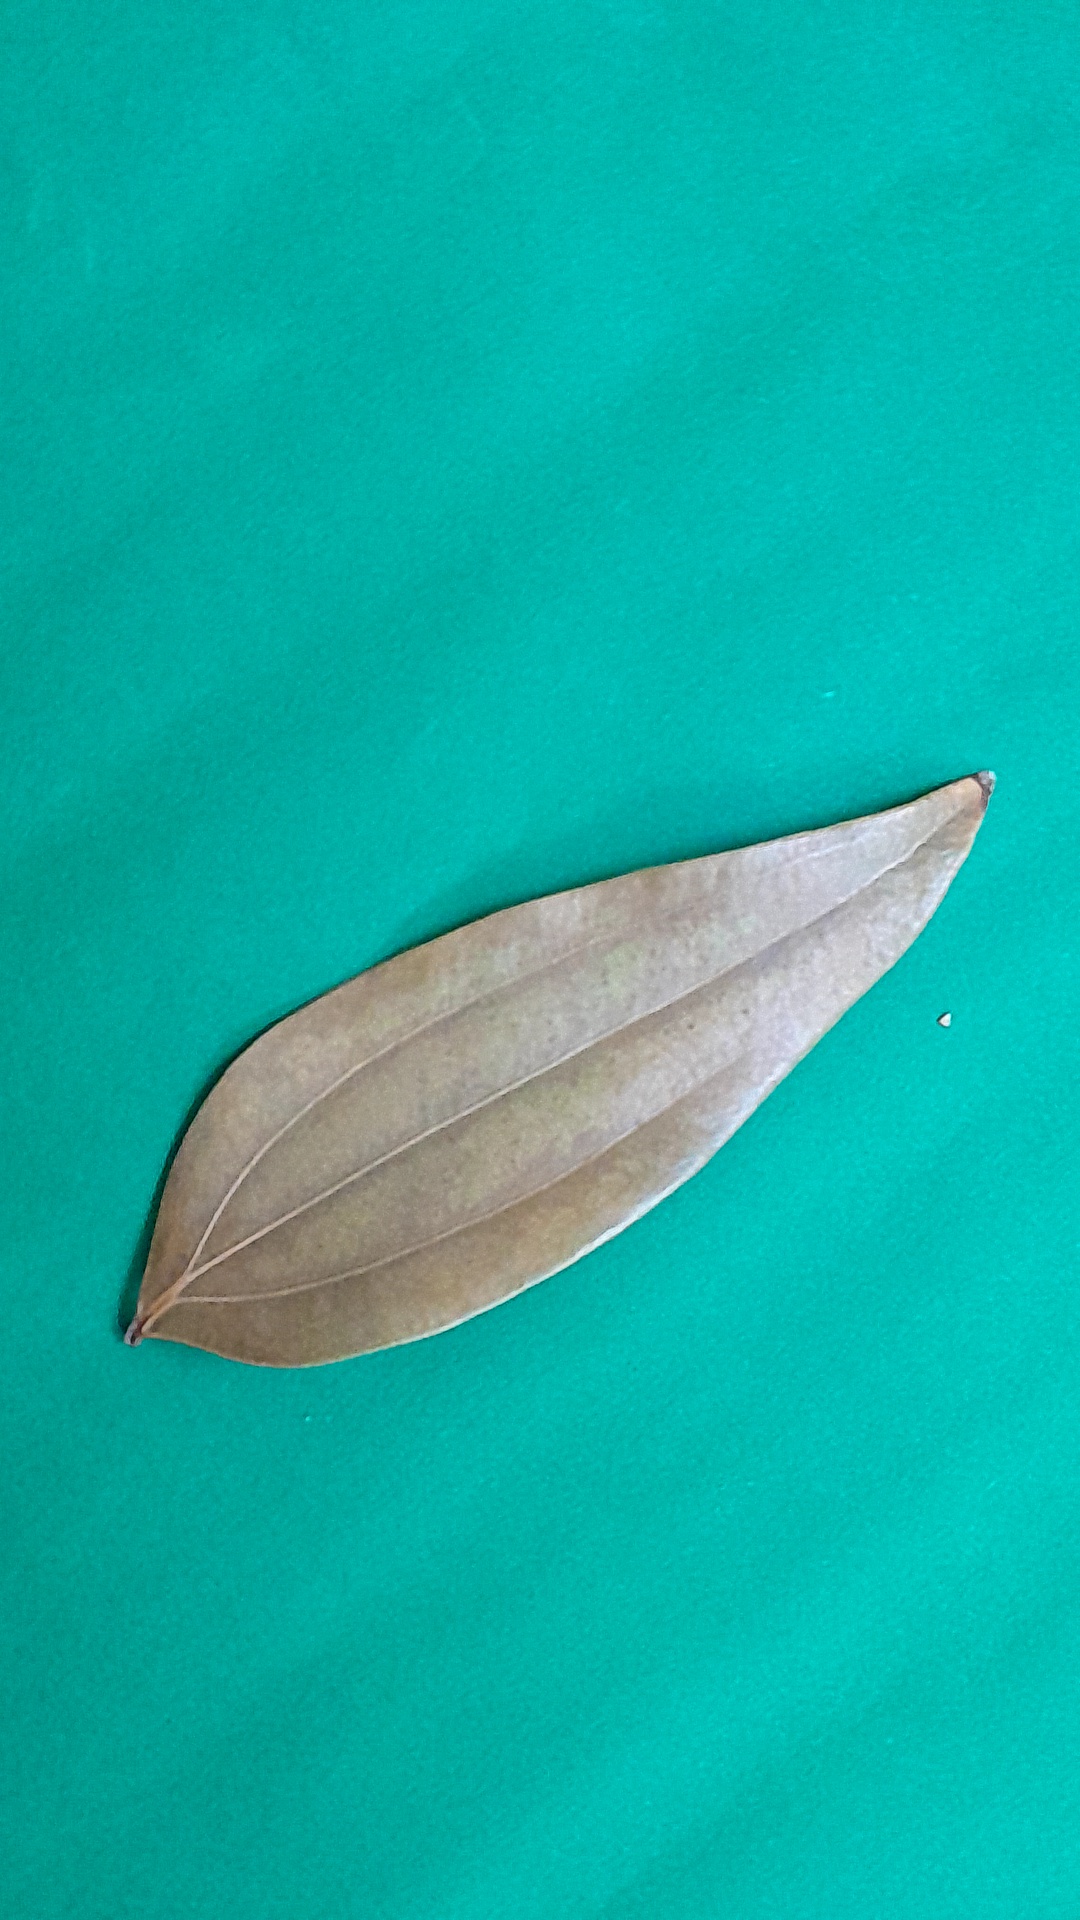
Label: Dry Leaf